Sky position (RA, Dec in degrees): 228.27, -0.03089
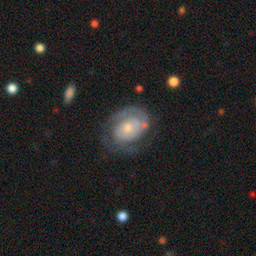
Galaxy morphology: Unbarred Loose Spiral Galaxies